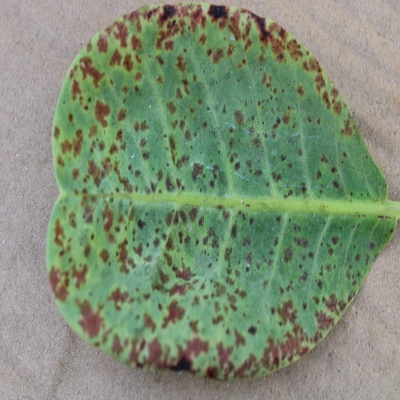
Crop: Cashew
Condition: anthracnose